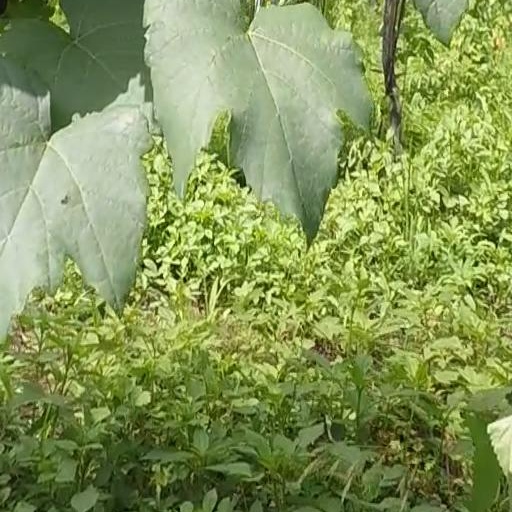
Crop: grape